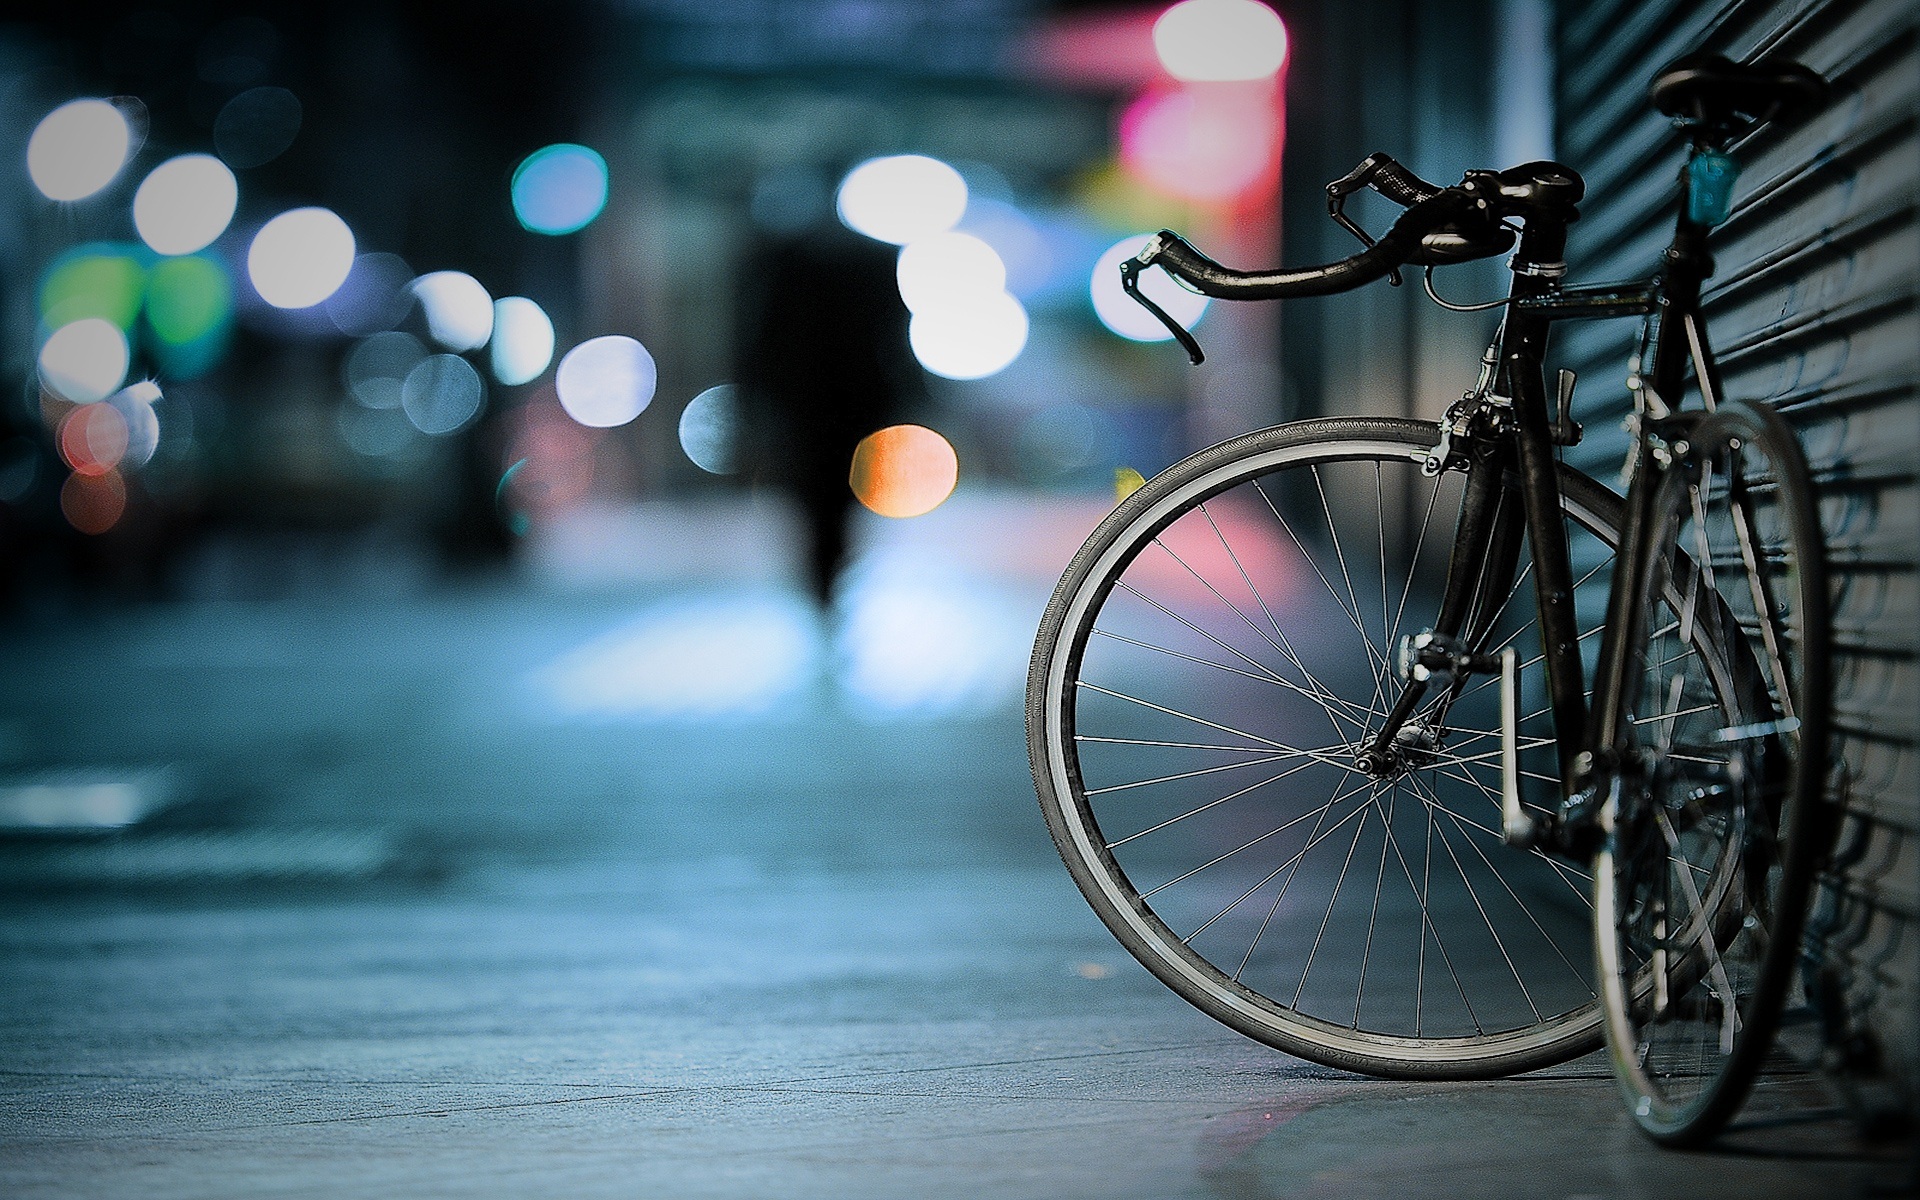
light, bokeh, night, wheel, bicycle, bike, pavement, vehicle, color, macro, sports equipment, lights